Fred Kassi

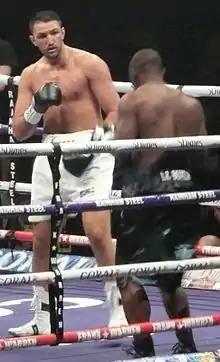
Kassi (r.) fighting Hughie Fury at the Copper Box in London

Fred Kassi (born September 4, 1979) is a Cameroonian-born professional boxer based in New Orleans, Louisiana.